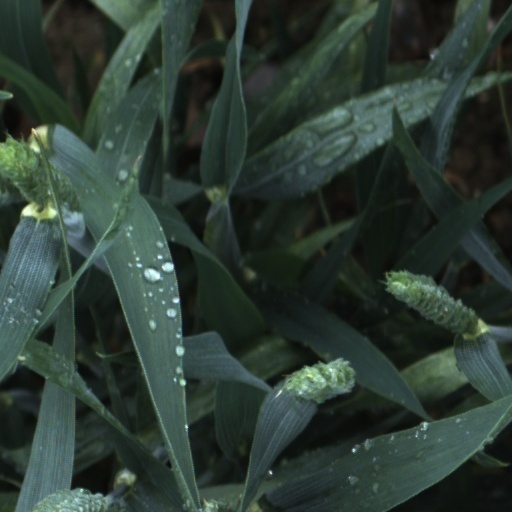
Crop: wheat